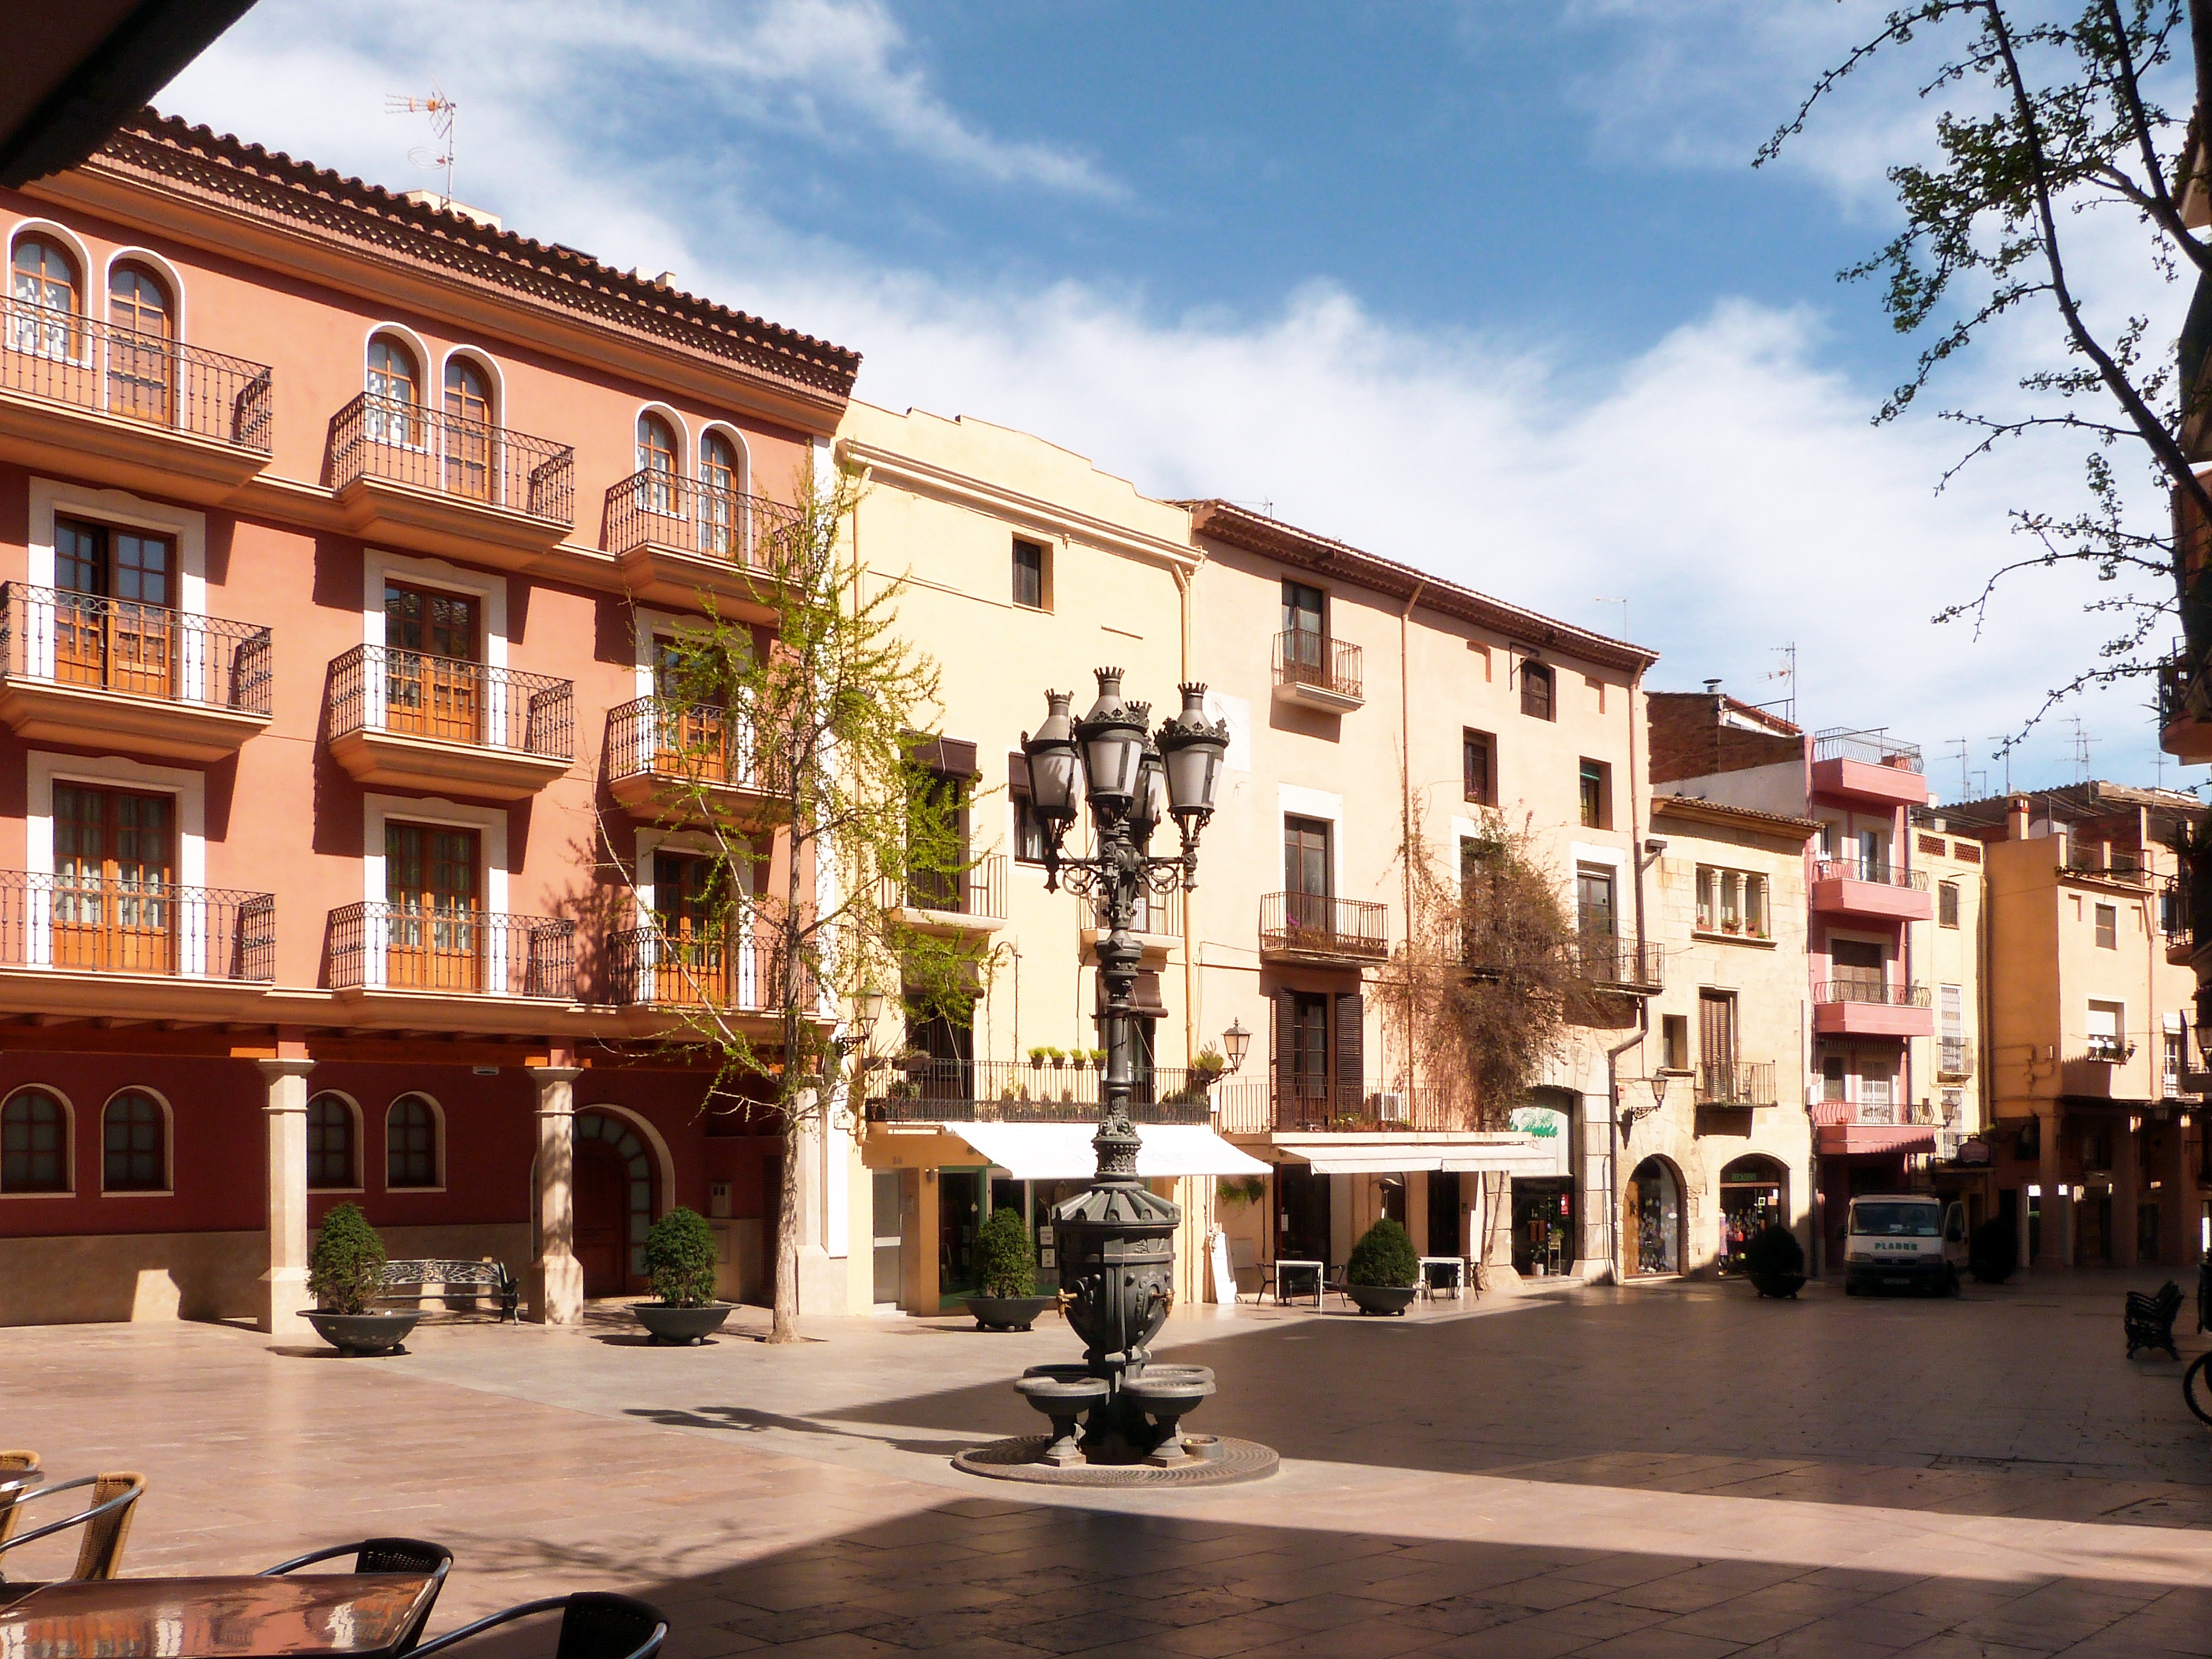
architecture, street, town, city, cityscape, downtown, plaza, facade, property, tourism, source, catalonia, center, town square, estate, tarragona, cambrils, neighbourhood, city hall, residential area, human settlement